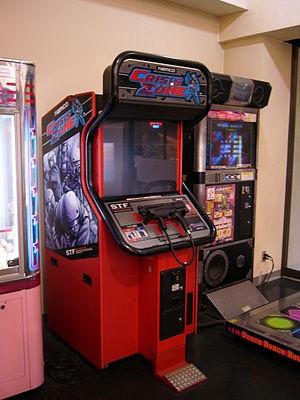
Crisis Zone est un jeu vidéo de tir au pistolet développé par Namco et Gashin Sound System et édité par Namco. Il est sorti en arcade sur le System 23 en 2000, puis fut porté sur PlayStation 2 le 22 septembre 2004. Ce jeu fait partie de la série Time Crisis.